Marcus Smith (judge)

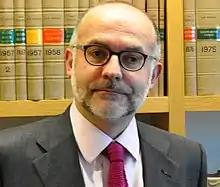
Smith in 2017

Sir Marcus Alexander Smith (born 1 July 1967) is a British High Court judge.